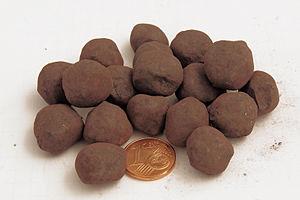
En sidérurgie, les boulettes sont un conditionnement du minerai de fer réalisé par les mines, pour une utilisation directe dans les hauts fourneaux ou les usines de réduction directe.